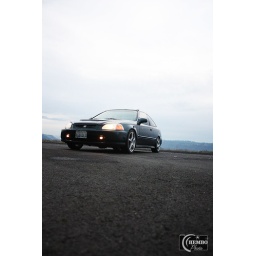
my car, above sumner behind the water tower